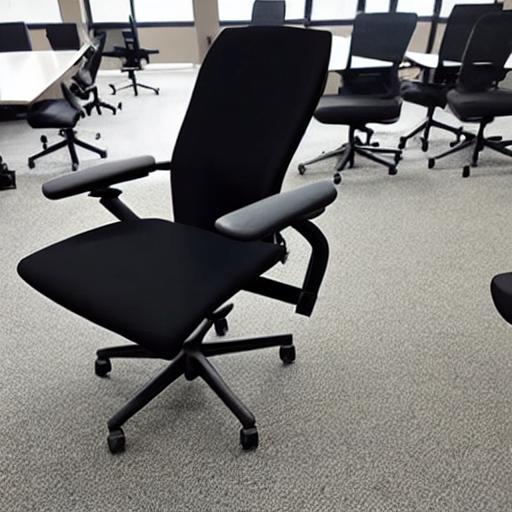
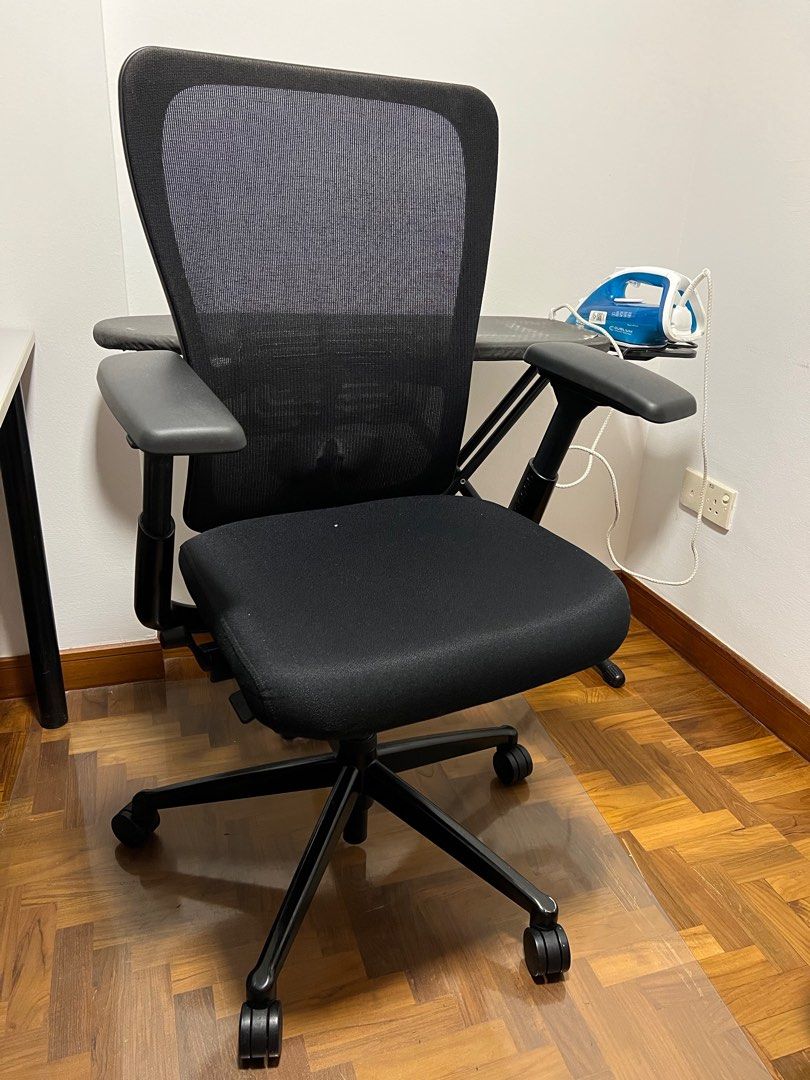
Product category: items_chair
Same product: no